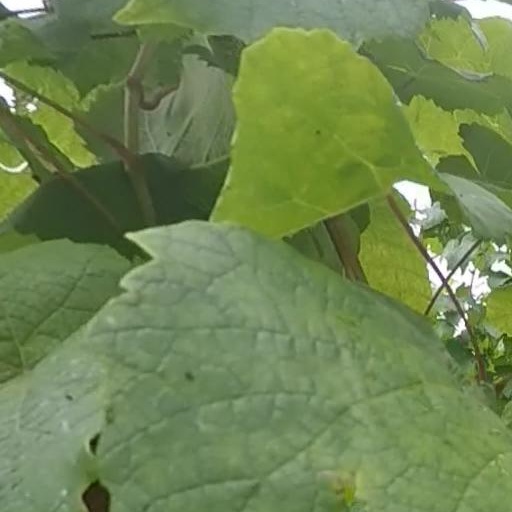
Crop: grape